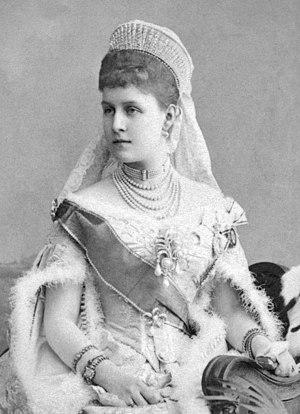
La liste des grandes-duchesses et des princesses de Russie regroupe les descendantes en ligne agnatique des empereurs de Russie ainsi que les épouses de leurs descendants mâles.
Alexandra de Grèce, princesse de Grèce et de Danemark puis, par son mariage, grande-duchesse de Russie, est née le 30 août 1870, au palais de Mon Repos, à Corfou, et morte le 24 septembre 1891 dans le domaine d'Ilynskoe, en Russie. C'est une personnalité de la famille impériale russe.